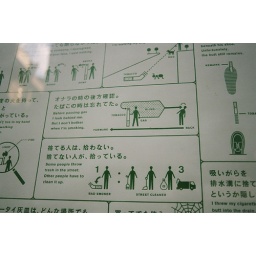
Anti-smoking campaign sign outside of an apartment/condo building in Morioka, Iwate, Japan